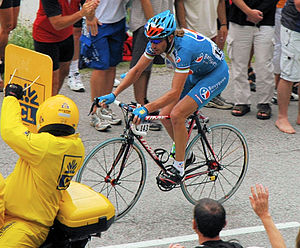
Laurent Brochard
Laurent Brochard er en fransk tidligere professionel cykelrytter, som har cyklet for det professionelle cykelhold Bouygues Télécom. Han er kendt for at have en karrakteristisk hestehale flagrende bagud ved hans hjelm. Han er også en af de ældste ryttere der har deltaget i Tour de France.